Helmut Eberspächer

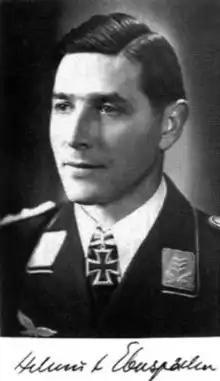

Helmut Eberspächer (18 November 1915 – 19 June 2011) was a German businessman and chairman of Eberspächer. During World War II, he served in the Wehrmacht as a fighter pilot. A flying ace, he was awarded the Knight's Cross of the Iron Cross, the highest award in the military and paramilitary forces of Nazi Germany during World War II. He was credited with 7 victories, each resulting in the destruction of an enemy aircraft.